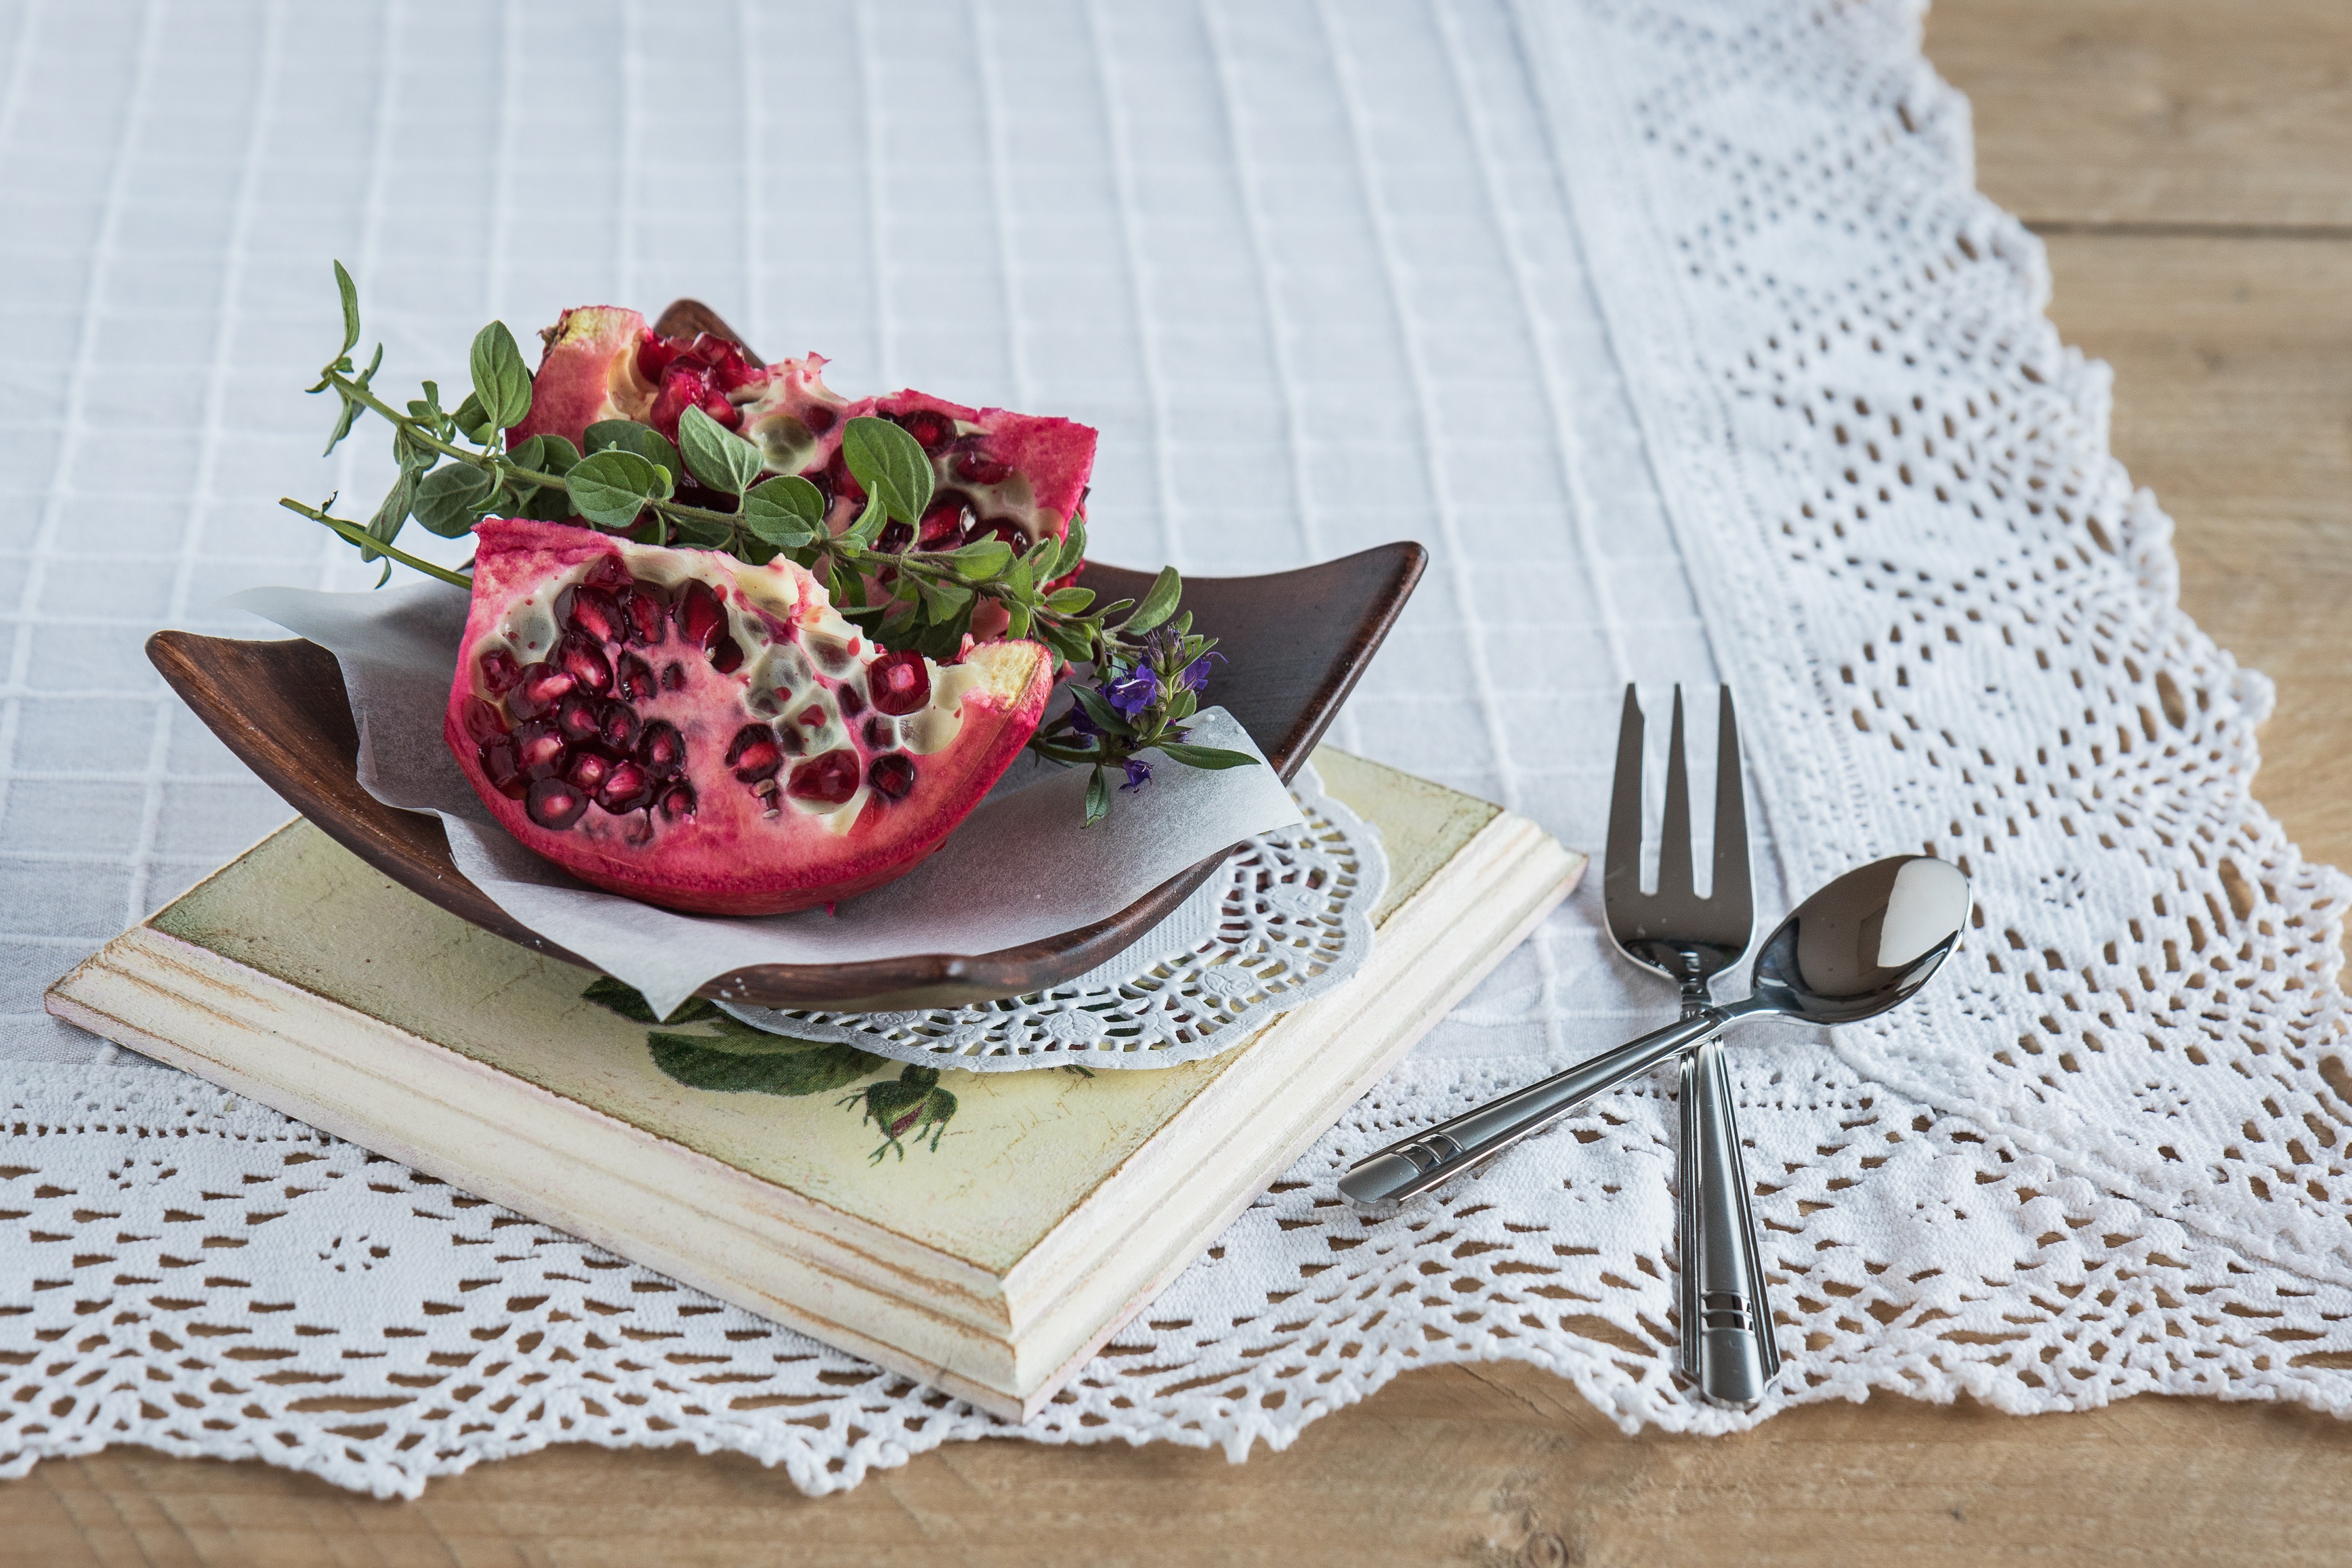
plant, fruit, flower, dish, meal, food, red, produce, closeup, pomegranate, art, vitamins, grains, flowering plant, the richness of, ripe fruit, pomegranate seeds, southern fruits, cut fruit, land plant